American Welding Society

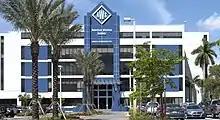
The Doral, FL headquarters for the American Welding Society

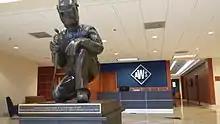
This sculpture sits in the lobby of the American Welding Society headquarters.

The American Welding Society's first headquarters were located in New York City, inside the Engineering Societies' Building. For 42 years the organization held all their business in this building, before finally making the move to the United Engineering Center, which was also in New York City. In 1971 the Society once again moved their headquarters – this time to Miami, Florida. The American Welding Society held this location for 30 years before buying its current property in Doral, Florida – only seven miles northwest of the old facility.